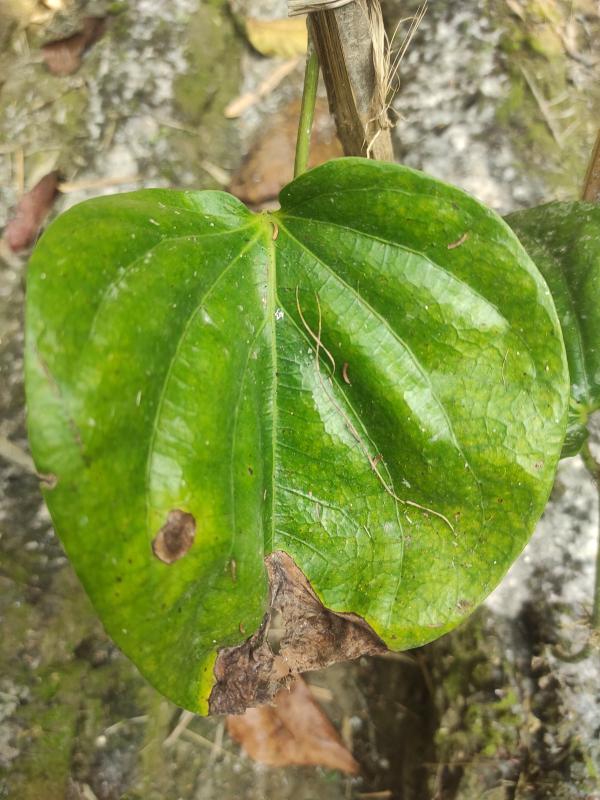
Label: Fungal_Brown_Spot_Disease